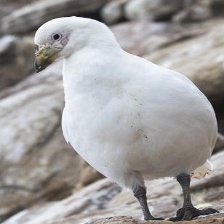
Species: SNOWY SHEATHBILL
Scientific name: CHIONIS ALBUS